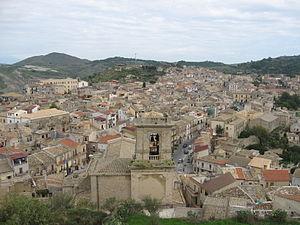
Licodia Eubea est une commune italienne de la province de Catane dans la région Sicile en Italie.